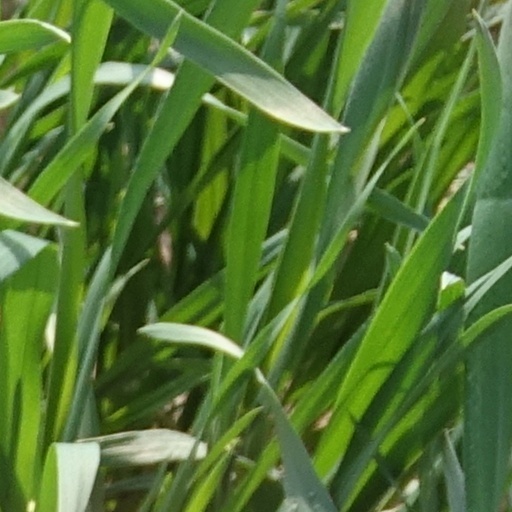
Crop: wheat